Lachlan Norris

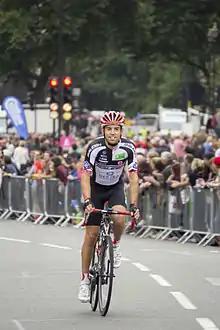
Norris in 2013

Lachlan Norris (born 21 January 1987) is an Australian former professional racing cyclist, who rode professionally between 2009 and 2018 for the , , (two spells) and teams.